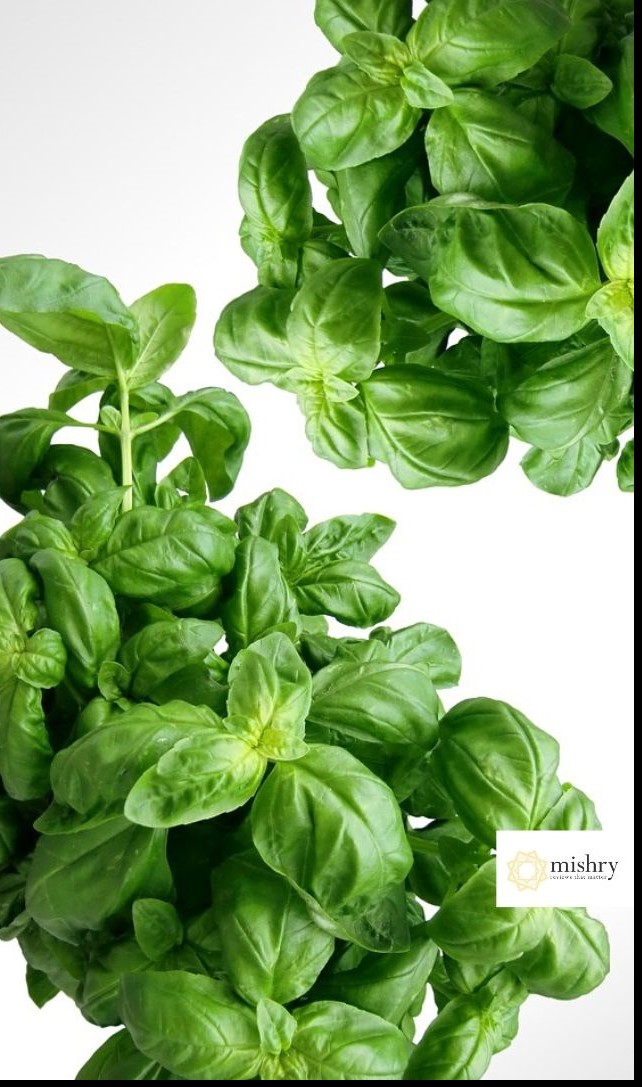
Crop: unknown
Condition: basil